Tiberio Murgia

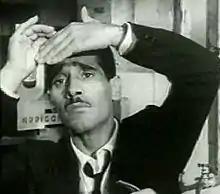
Murgia in Audace colpo dei soliti ignoti (1959)

Tiberio Murgia (5 February 1929 – 20 August 2010) was an Italian film actor. He appeared in more than 100 films between 1958 and 2009.